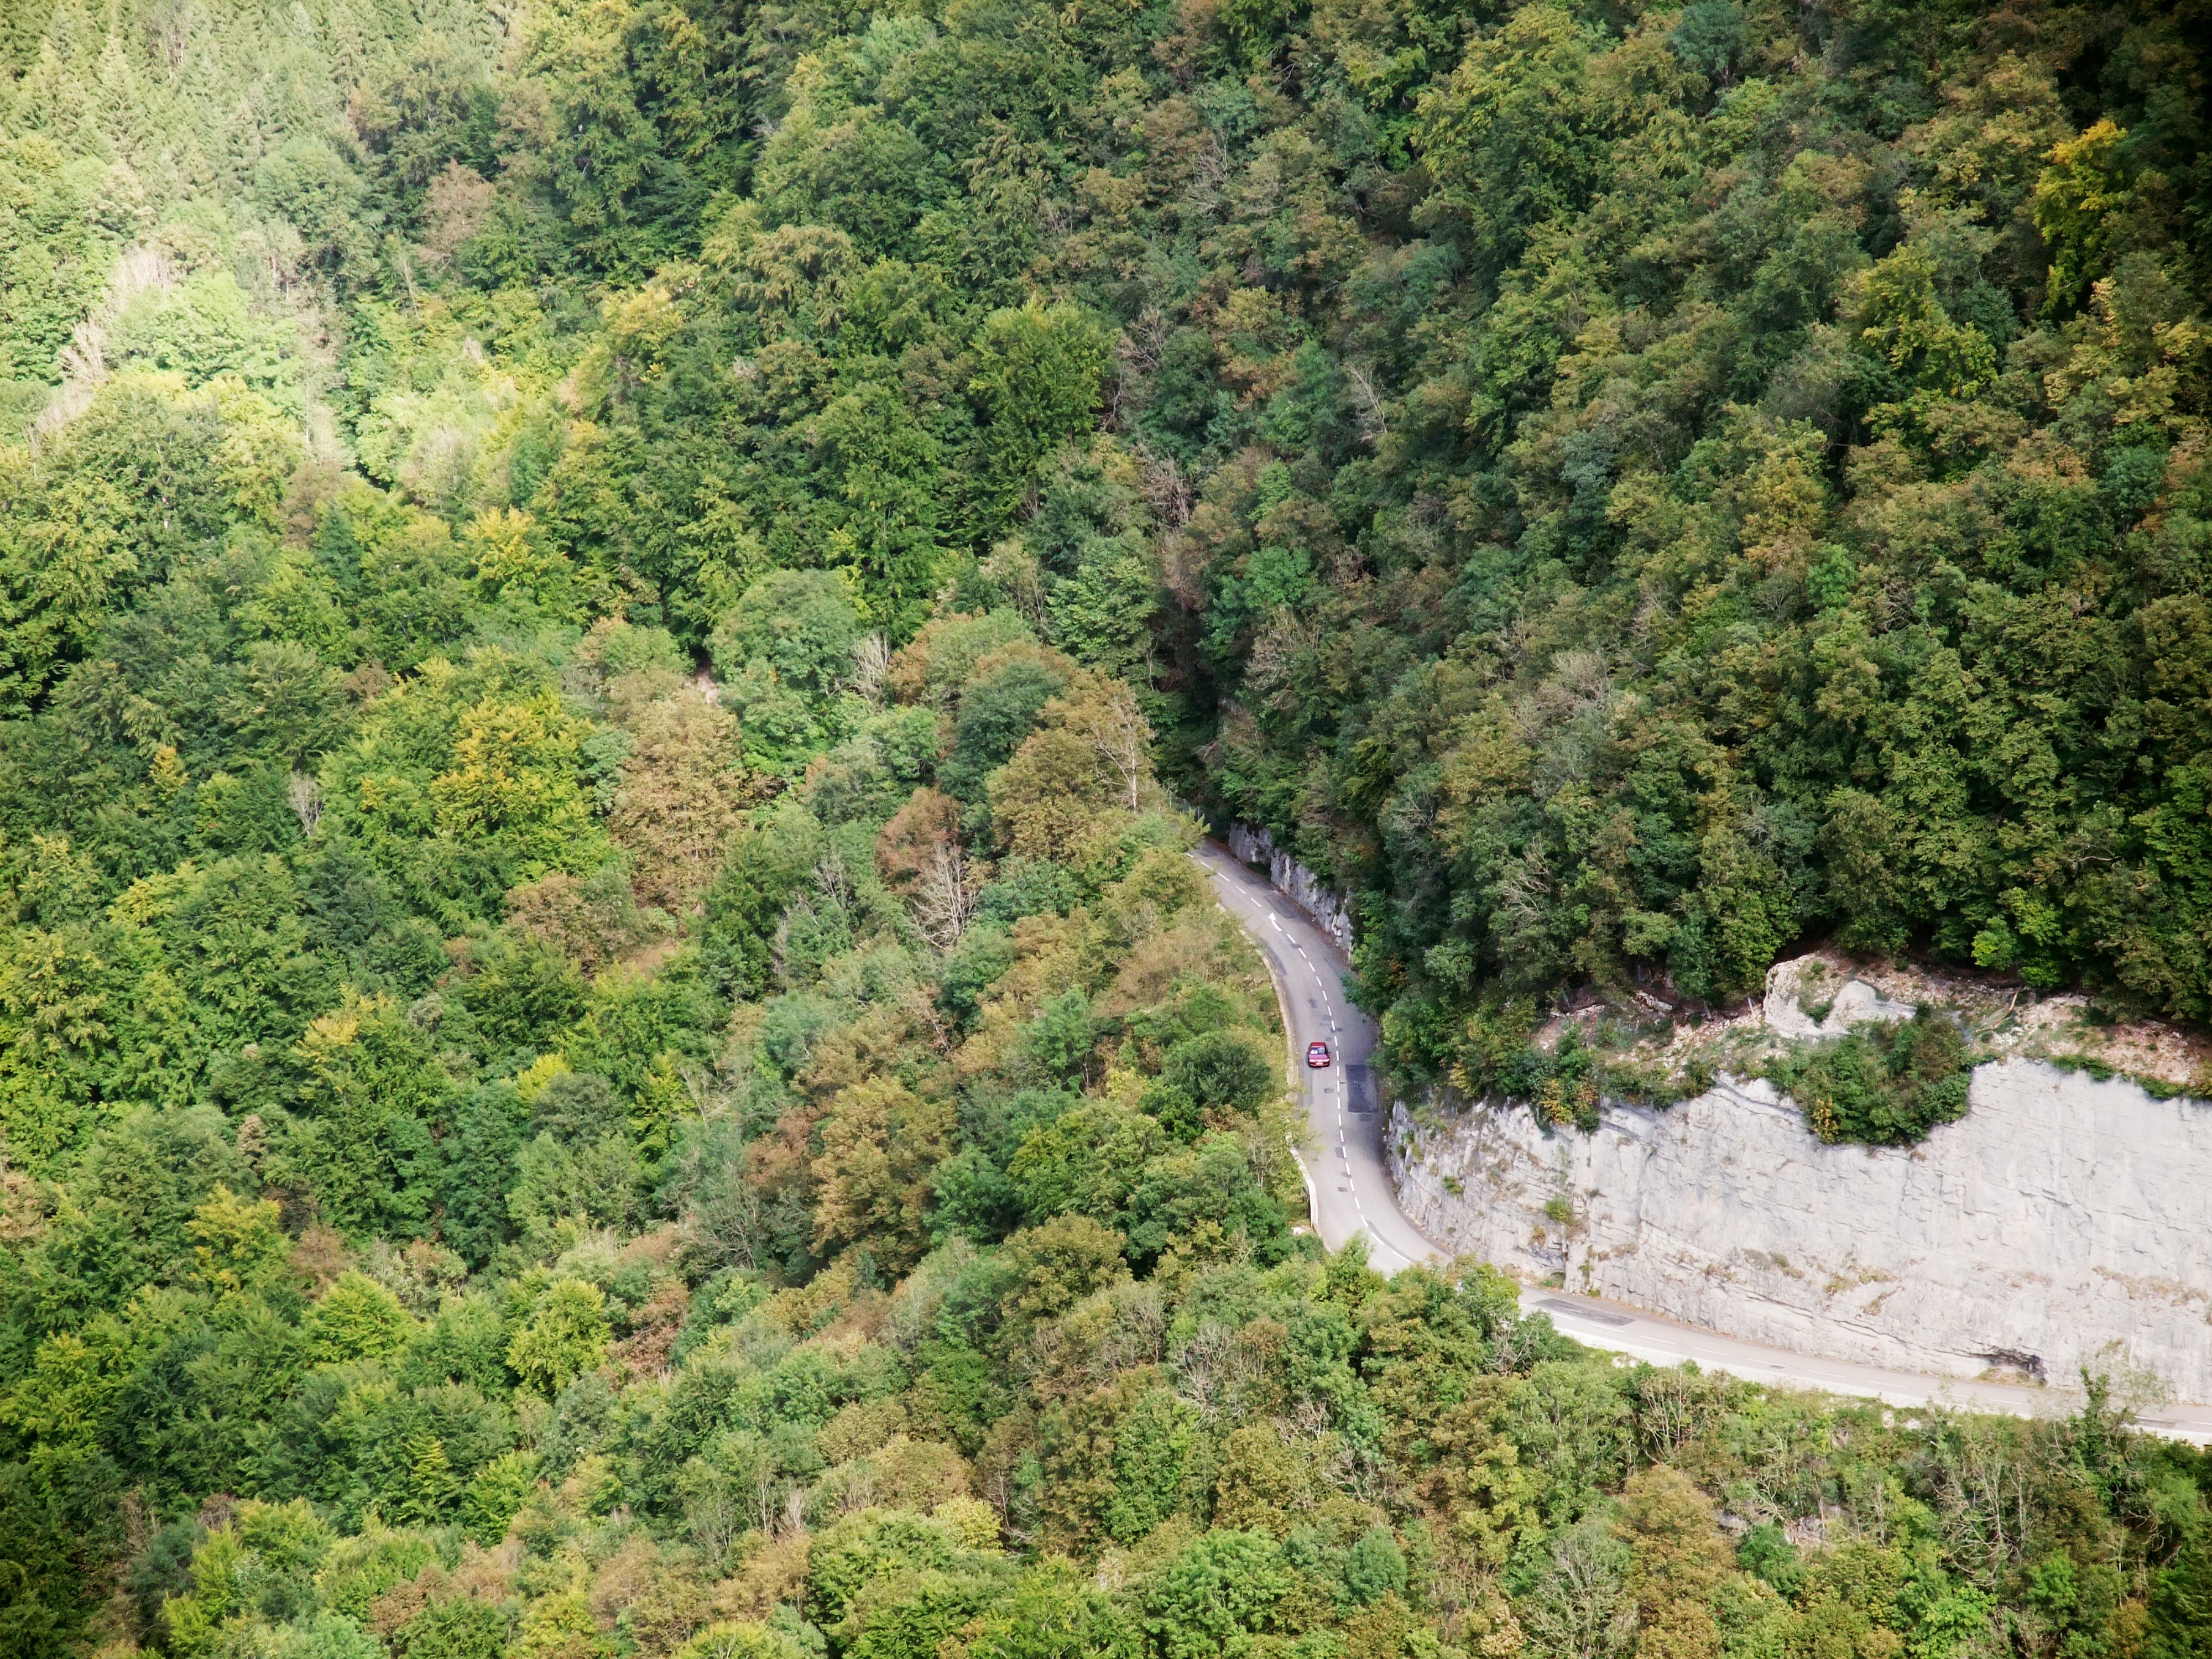
tree, nature, forest, rock, waterfall, road, escape, river, valley, summer, travel, france, green, jungle, holiday, auto, lonely, trees, mountains, forestry, vegetation, rainforest, woodland, habitat, water feature, ecosystem, disappear, cut off, go away, driving a car, natural environment, geological phenomenon